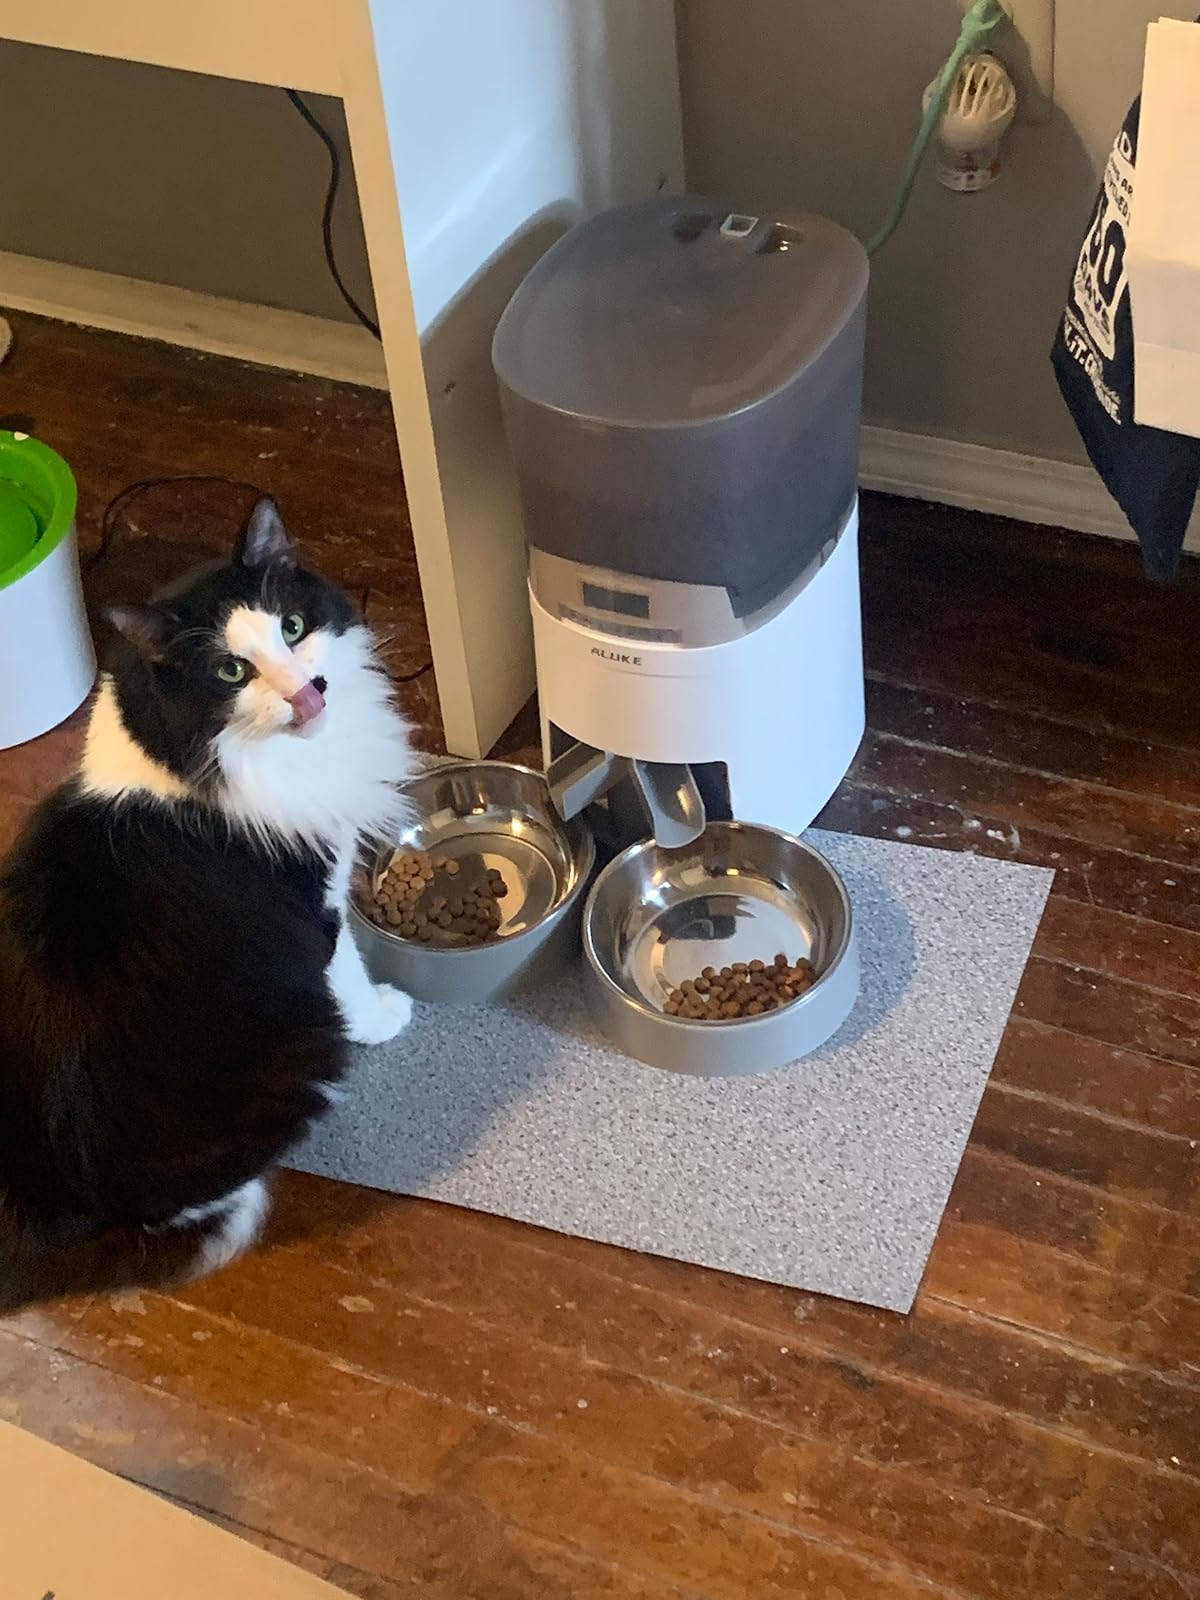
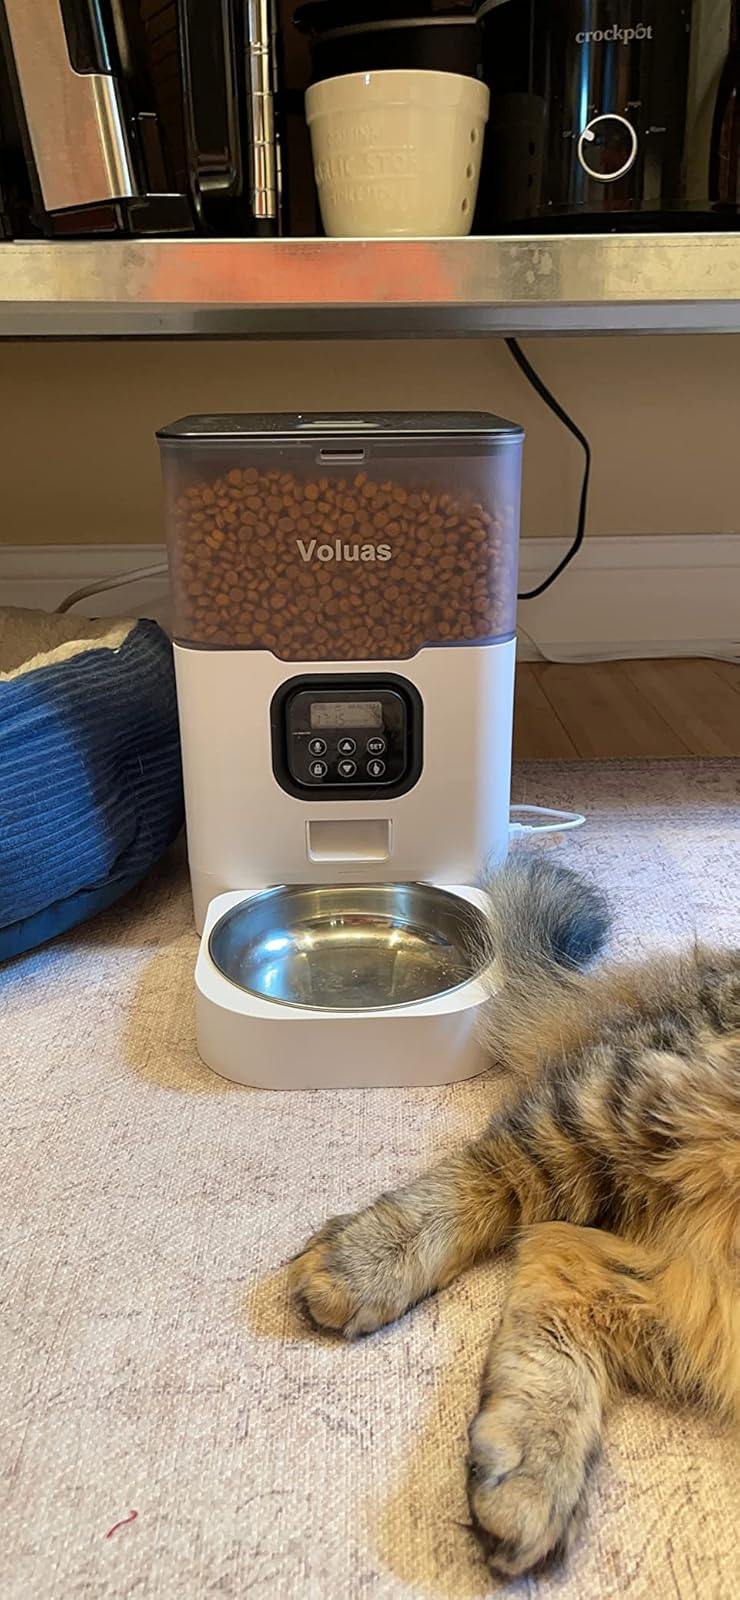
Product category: items_feeder
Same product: no